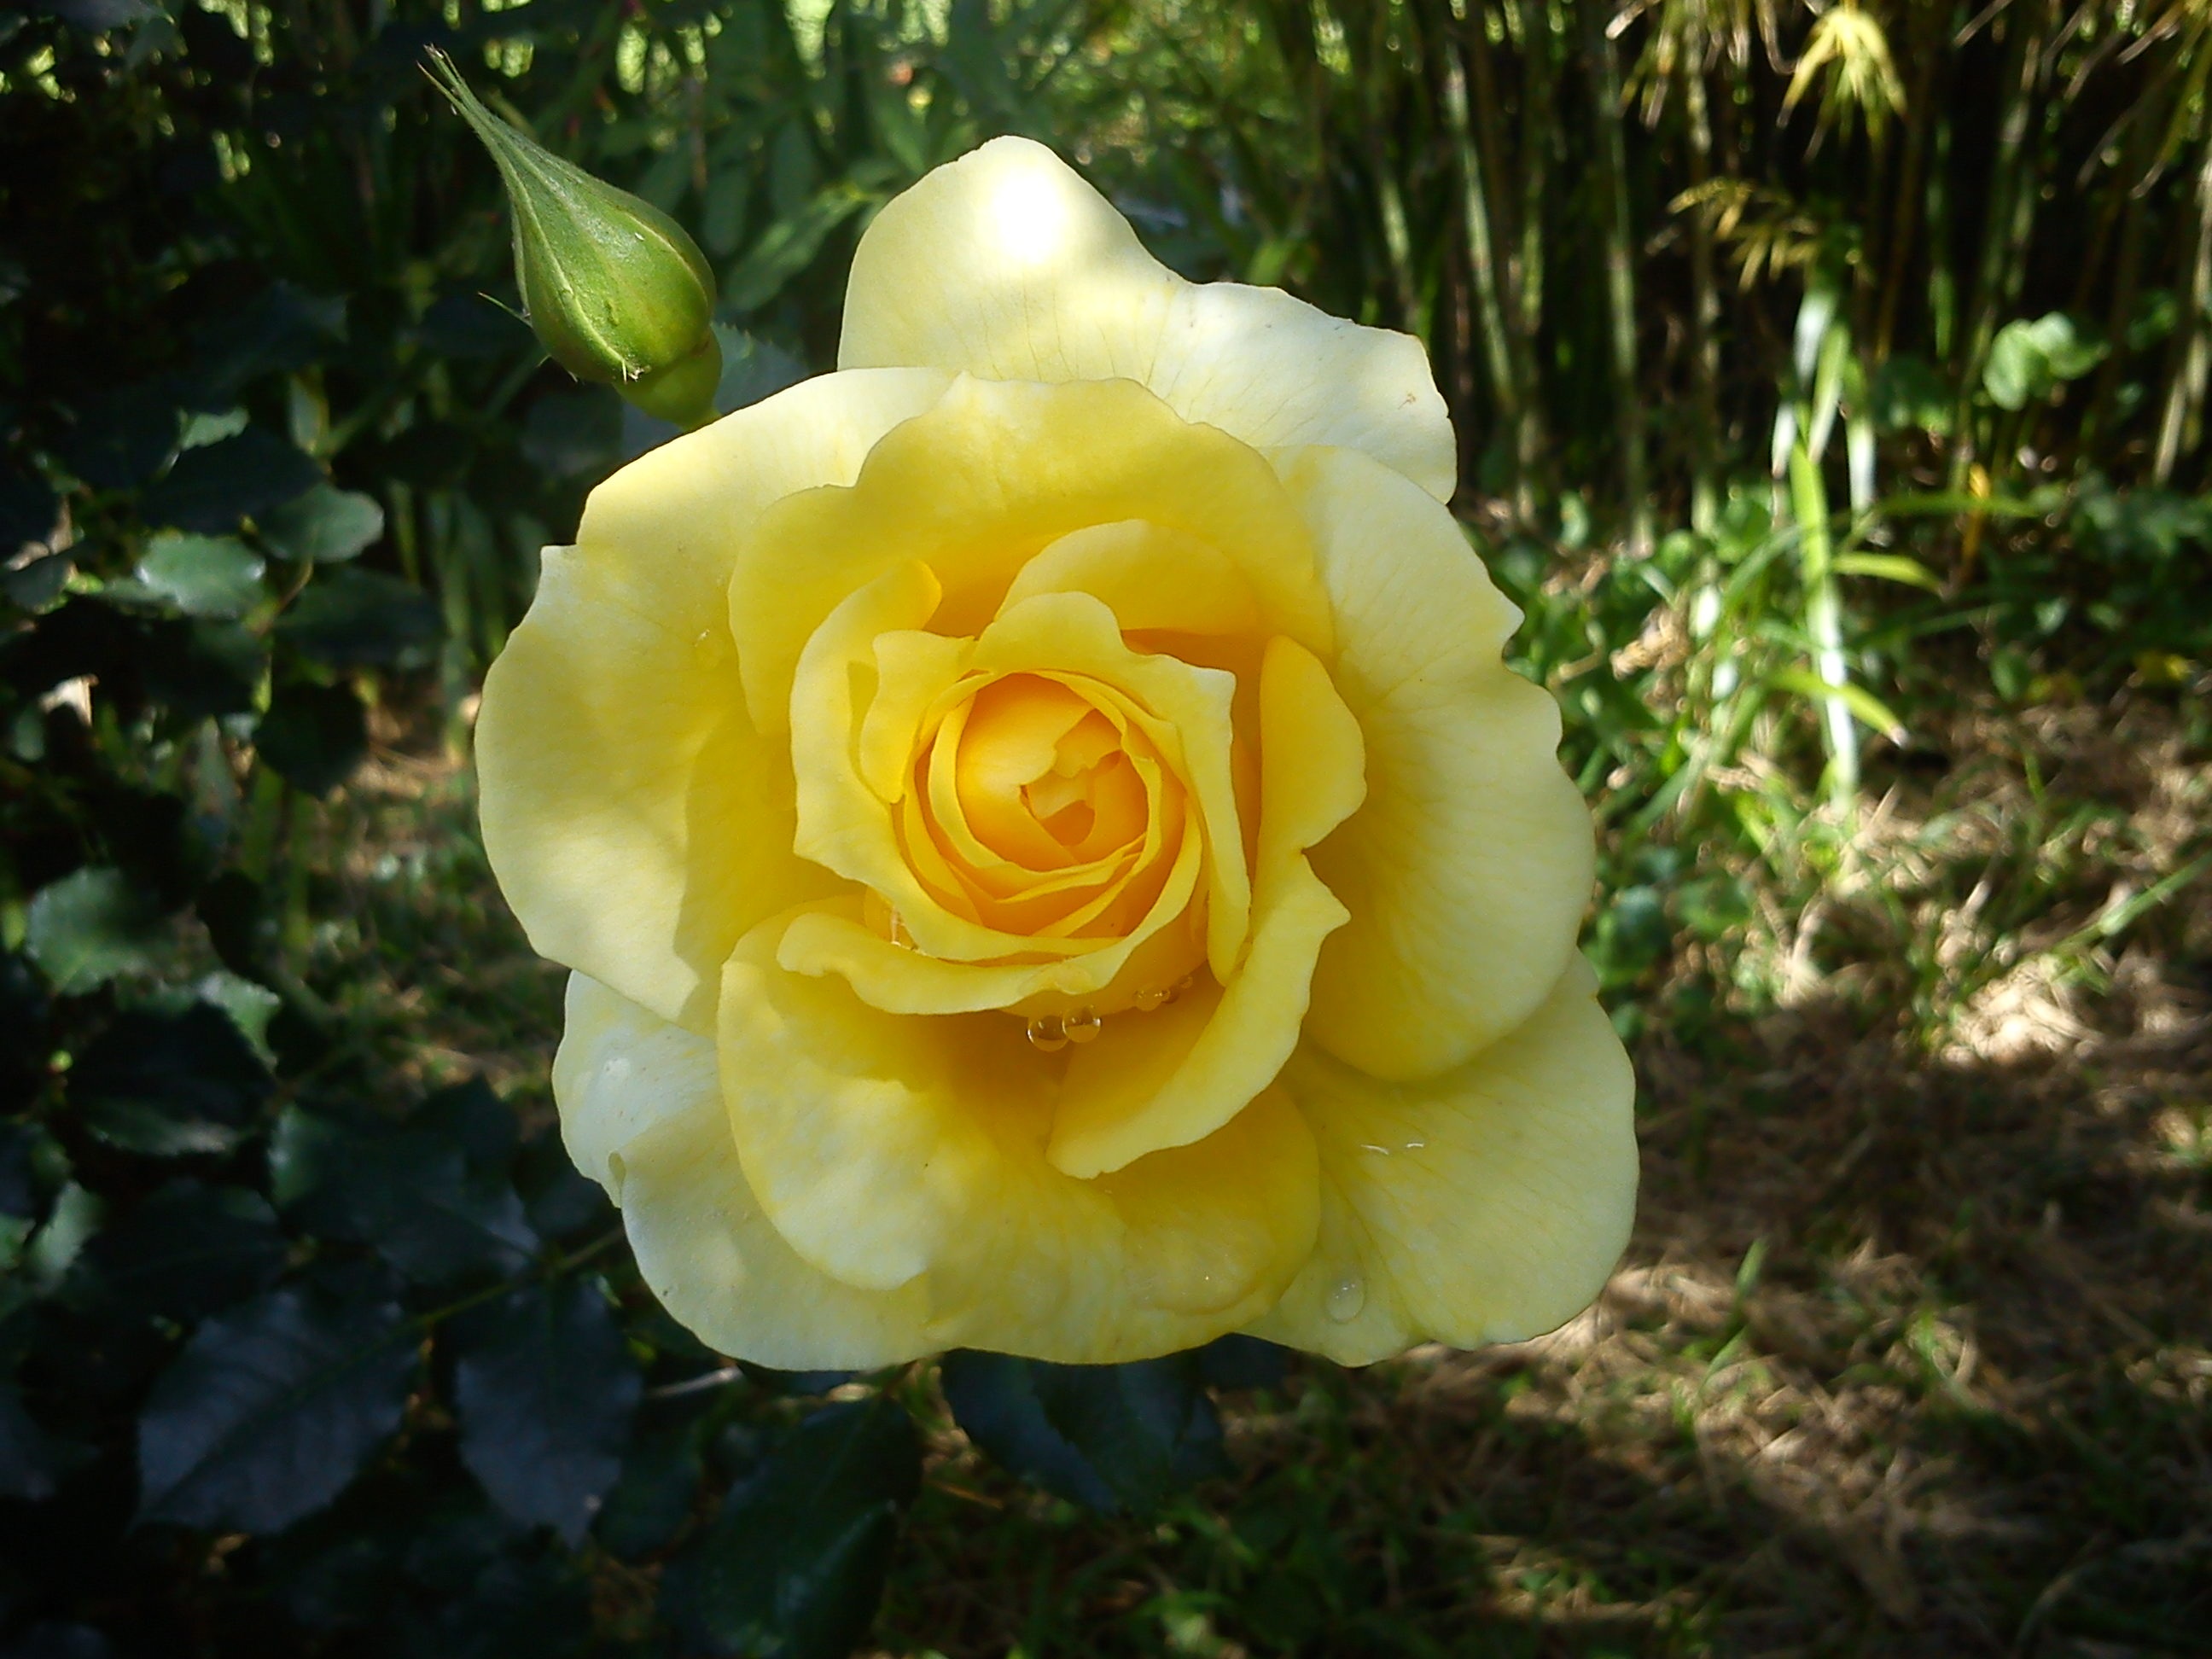
plant, flower, petal, rose, botany, yellow, garden, flora, button, rosa, perfume, floribunda, flowering plant, garden roses, rose family, land plant, rose order, austrian briar